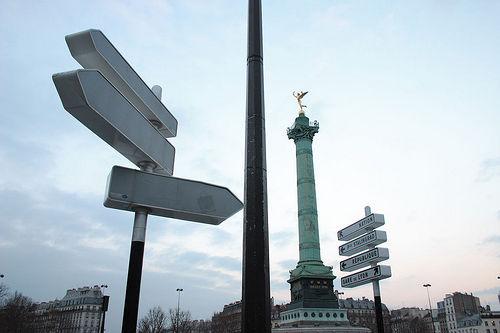
Weather: cloudy or overcast